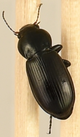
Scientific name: Amara alpina
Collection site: Niwot Ridge NEON (NIWO), plot NIWO_006